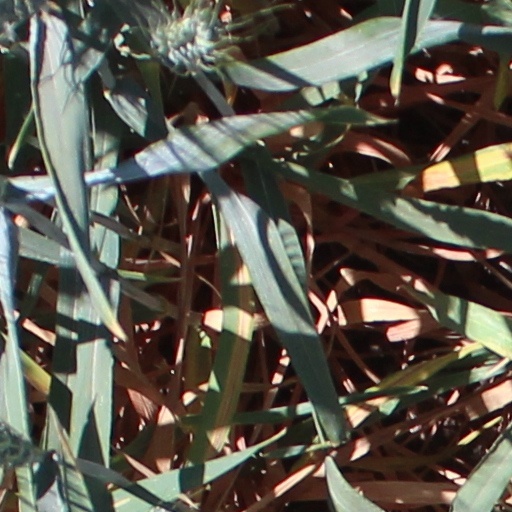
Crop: wheat